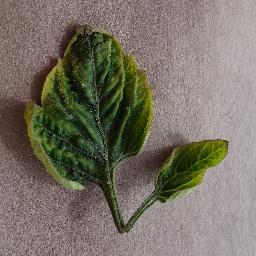
Label: Tomato___Tomato_Yellow_Leaf_Curl_Virus